PIA Planetarium, Karachi

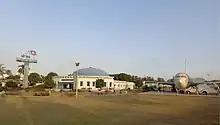
PIA Planetarium Karachi

PIA Planetarium is a Pakistani planetarium located in Karachi. Planetarium contains a Sky-Dome and a Boeing 720 AP-AXM standing in a park. It provides education to students of science. It was established in 1985 firstly in Karachi and then in Lahore. This planetarium is working under Pakistan International Airlines.